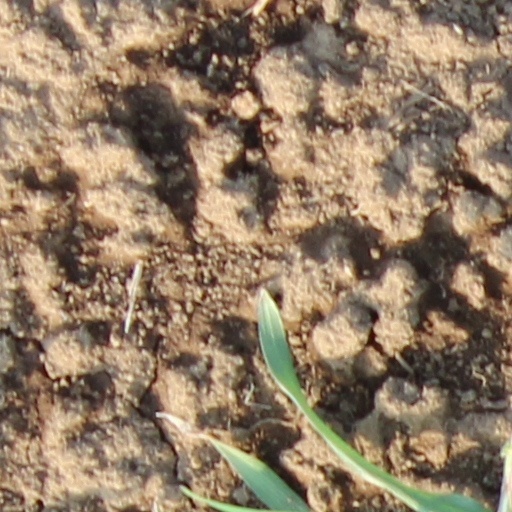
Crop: wheat